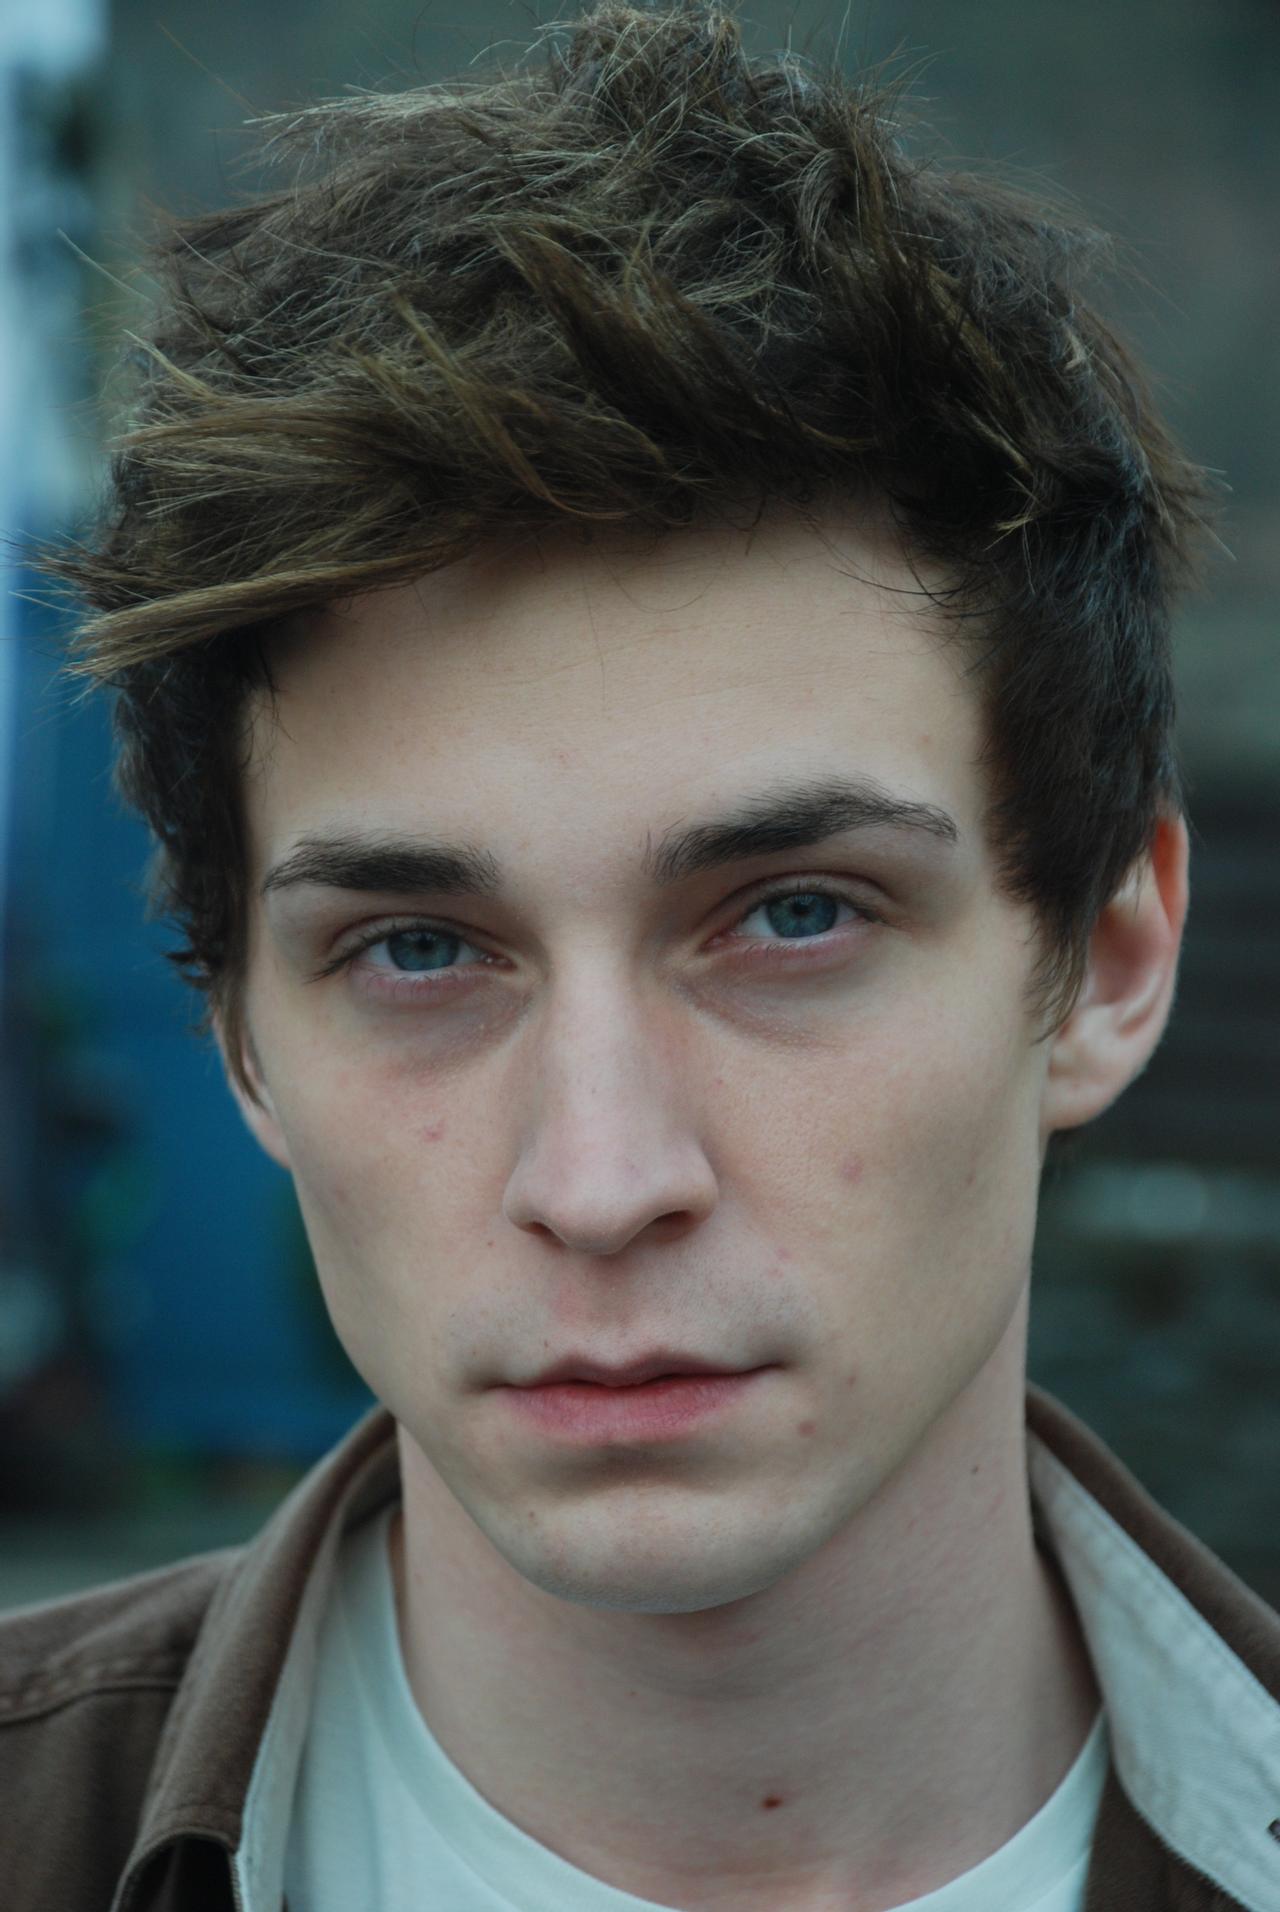
Label: Colored